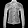
Label: Coat